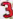
Number: 3